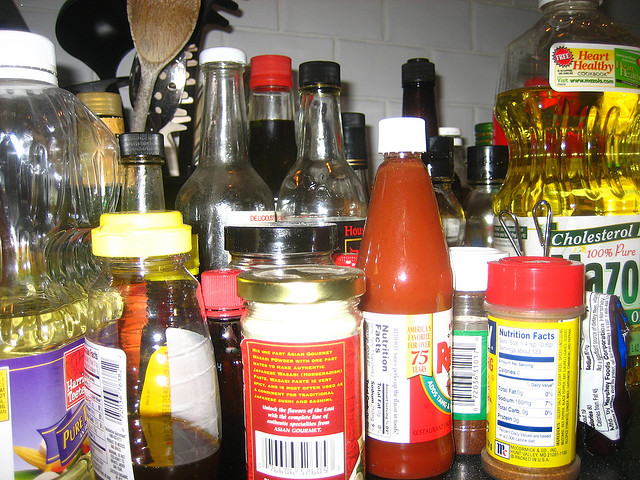
user: Given an image and a question. Answer the question in a short answer. Question: What kind of food is this? Short Answer:
assistant: condiment